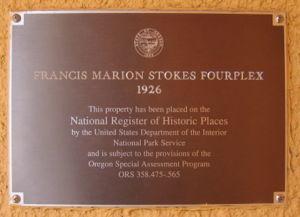
Le Quadruplex de Francis Marion Stokes est un bâtiment historique situé dans le quartier Nord-Ouest de Portland aux États-Unis. 'Quadruplex' signifie, dans ce contexte, un immeuble résidentiel comprenant quatre appartements.